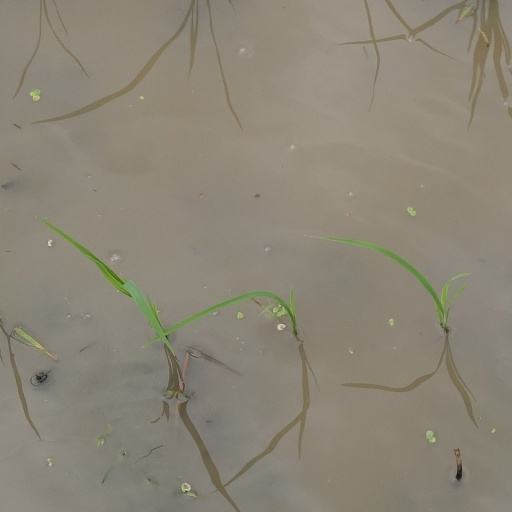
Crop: rice